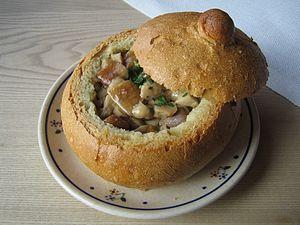
Boletus edulis ou Cèpe de Bordeaux est une espèce de champignons basidiomycètes de la famille des Boletaceae que l'on rencontre dans l'hémisphère nord. C'est l'une des espèces parmi les bolets qui est aussi appelée cèpe, entre autres noms vernaculaires ou commerciaux. La classification de cette espèce est en constante révision, notamment depuis que la phylogénie distingue une branche américaine et une branche européenne au sein du genre Boletus. Cet excellent champignon comestible très recherché est commercialisé et cuisiné mondialement sous diverses formes.